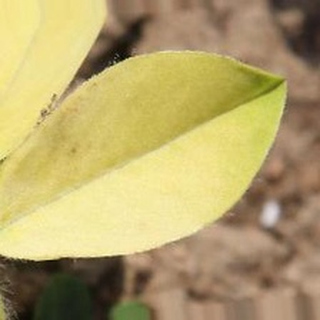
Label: groundnut_nutrition_deficiency